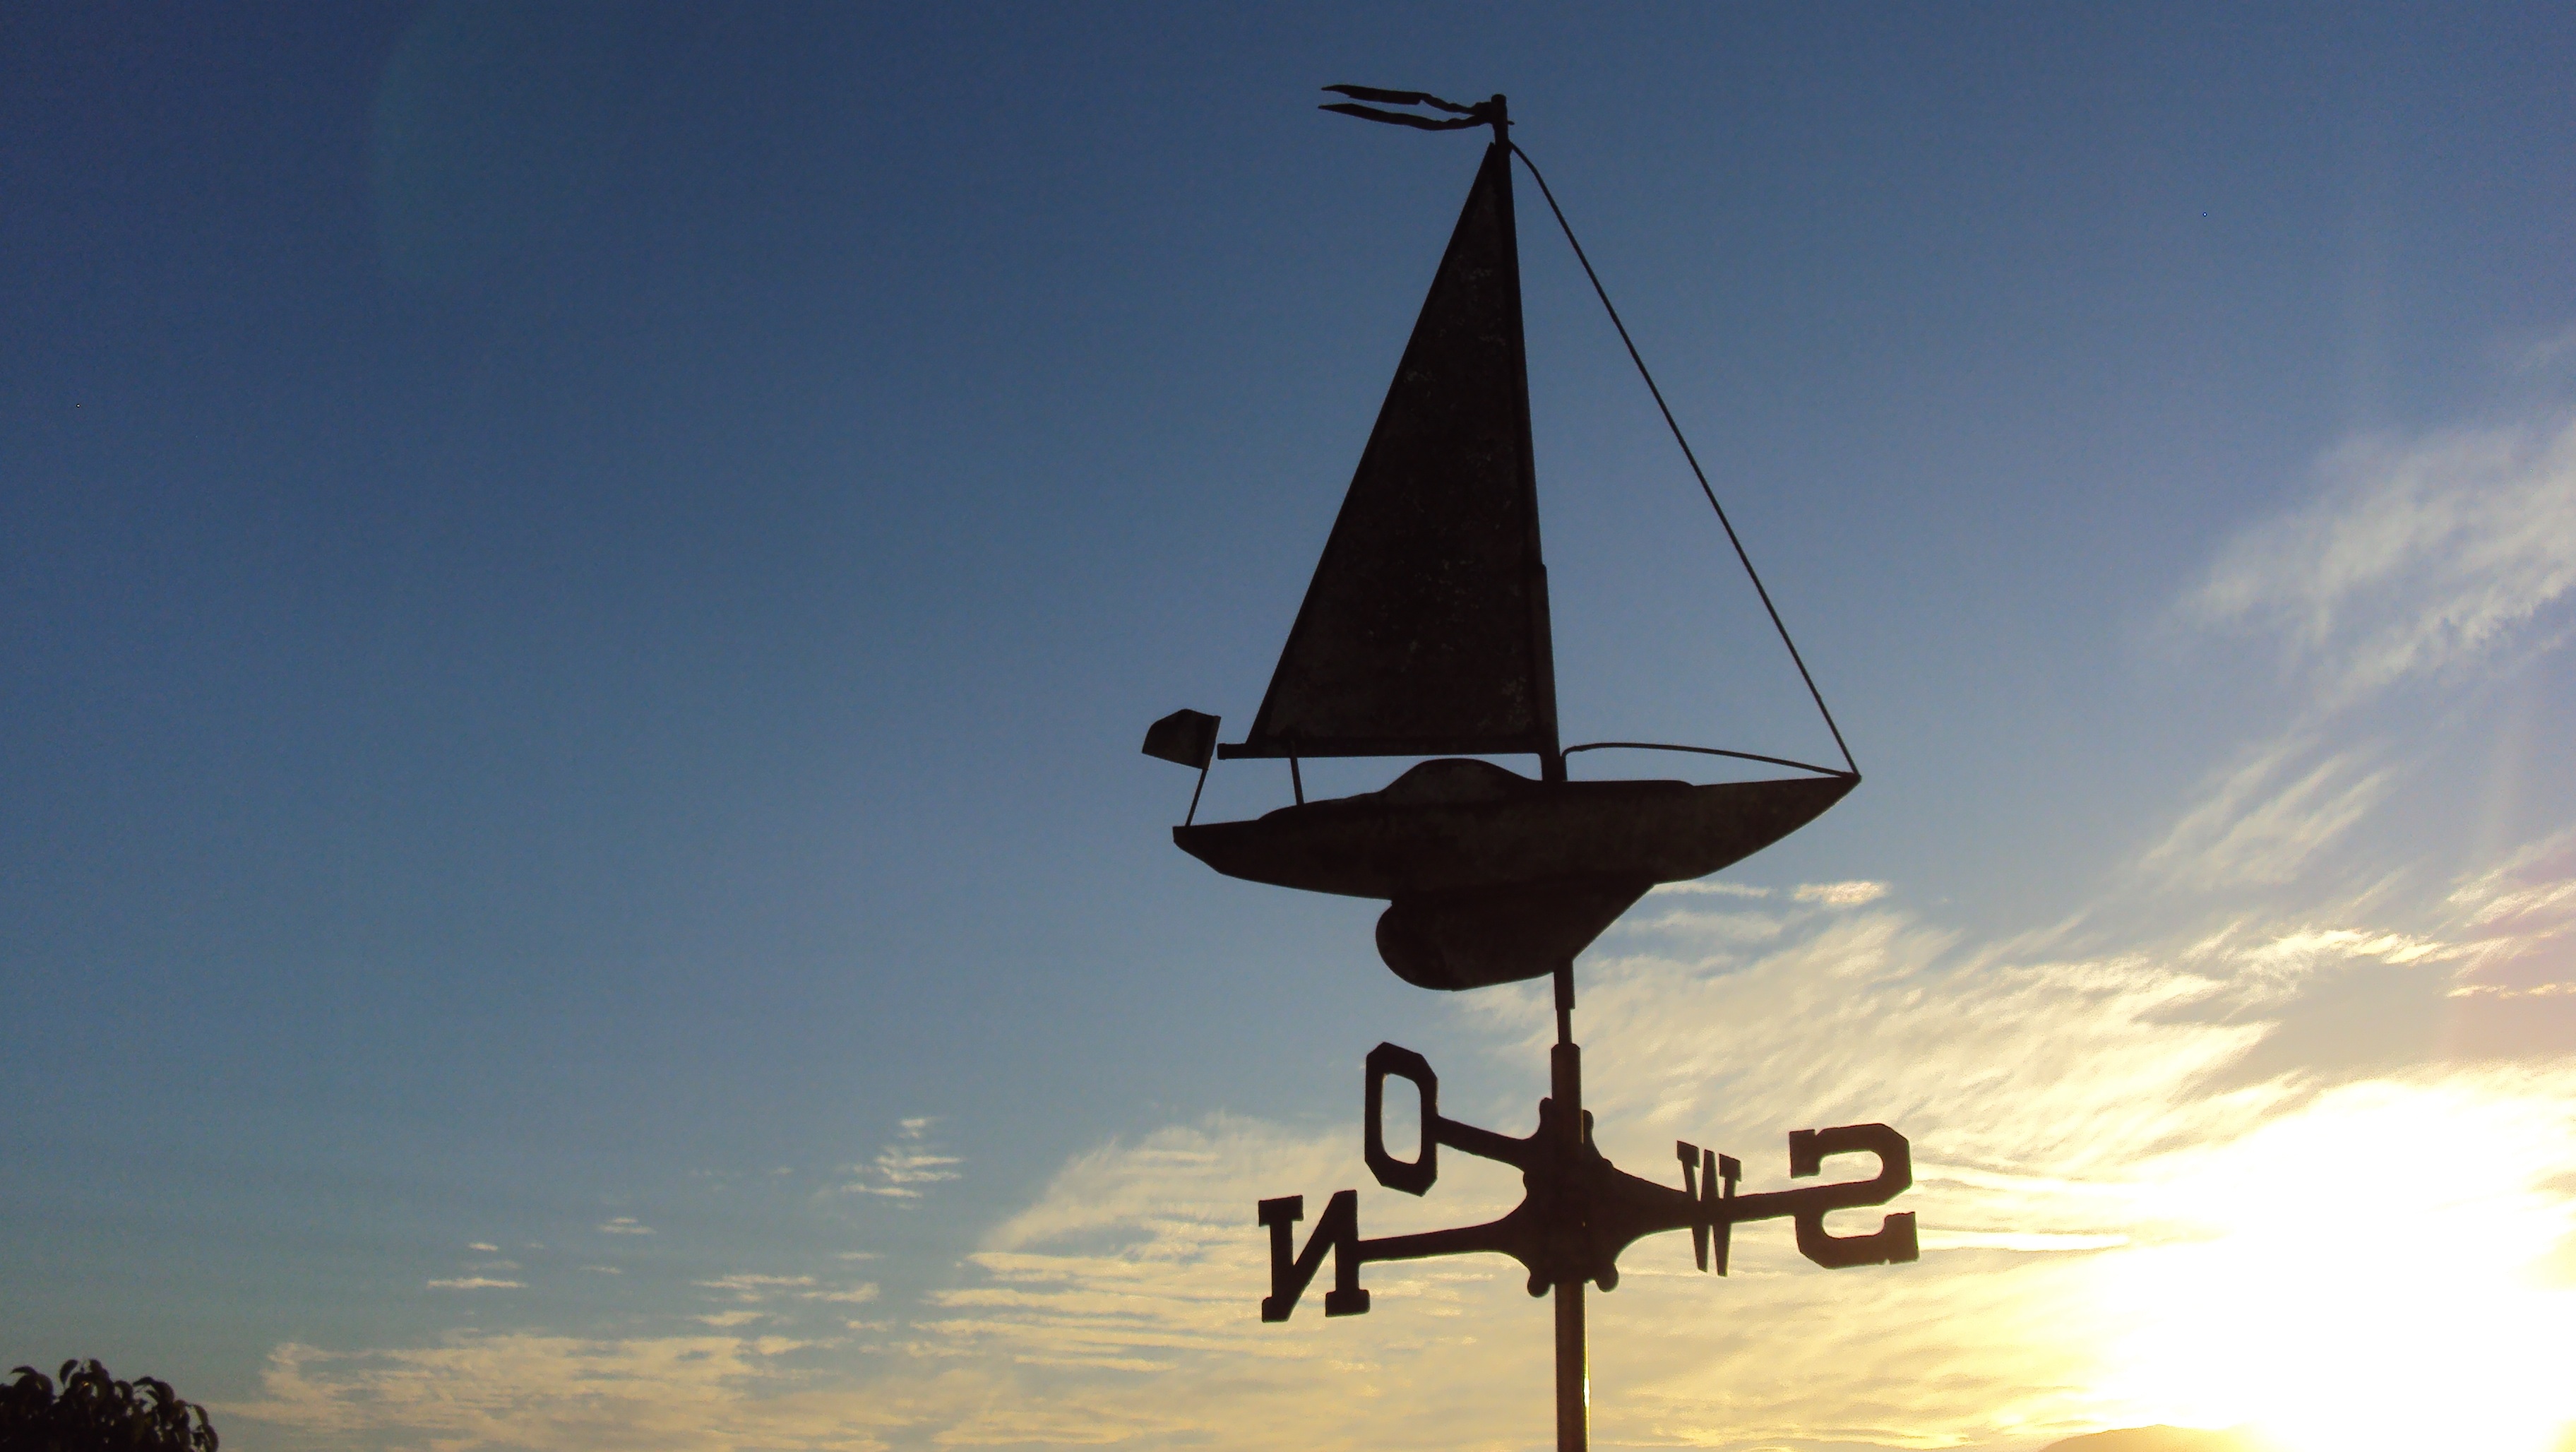
wing, sky, sunset, wind, vehicle, mast, flight, atmosphere of earth